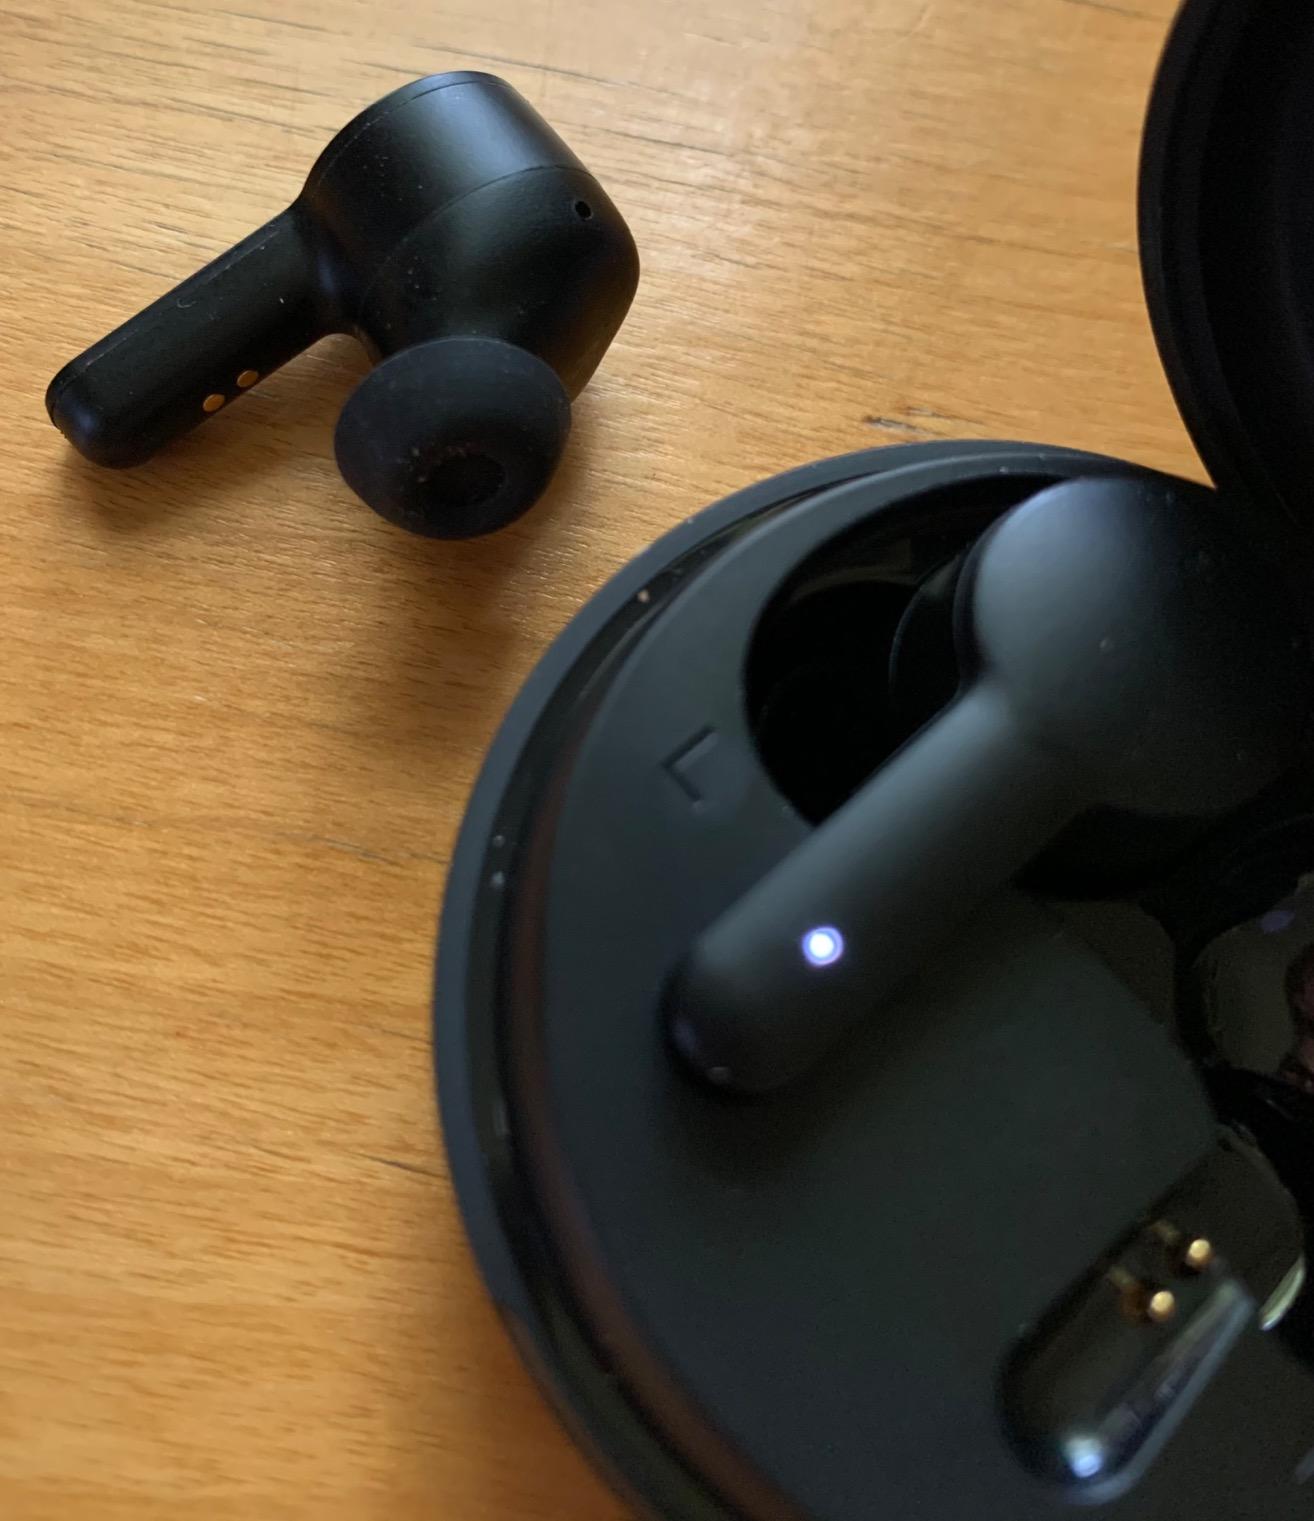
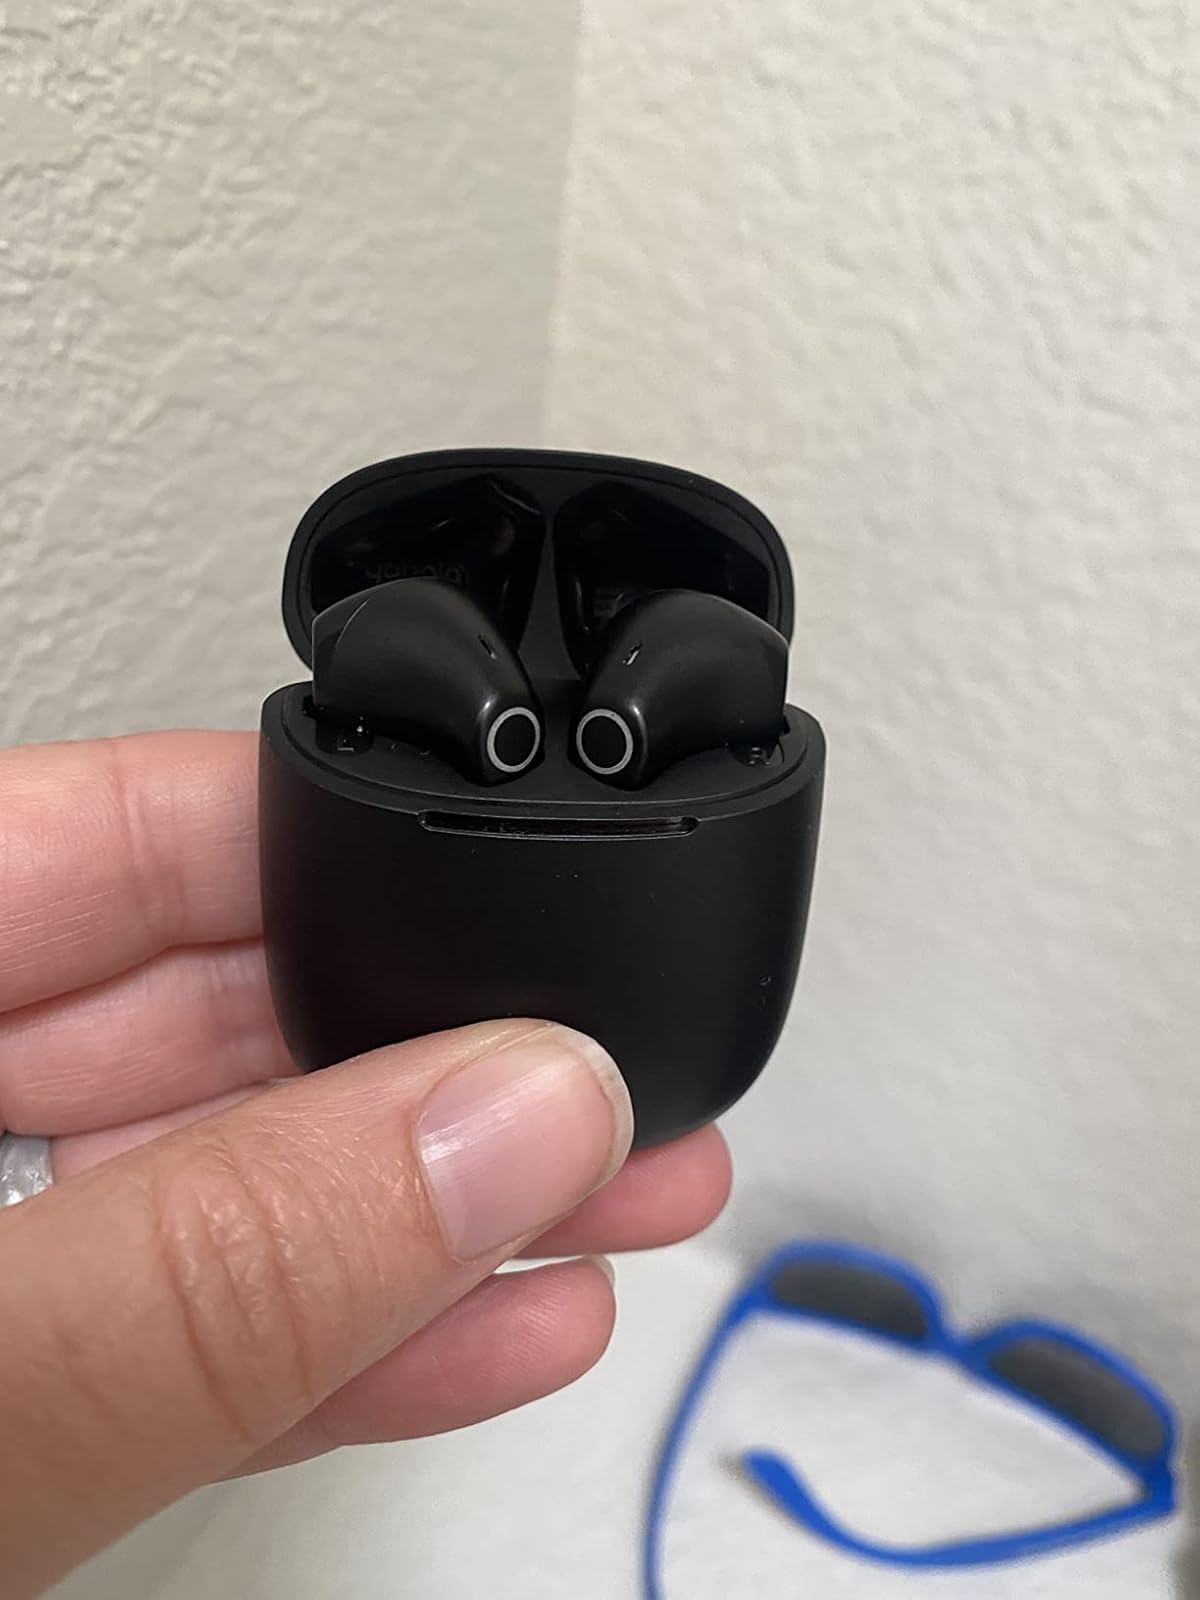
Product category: earbuds
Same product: no